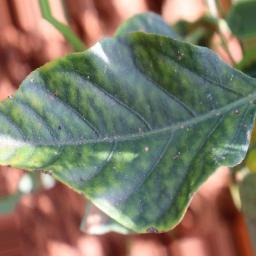
Label: nutritional